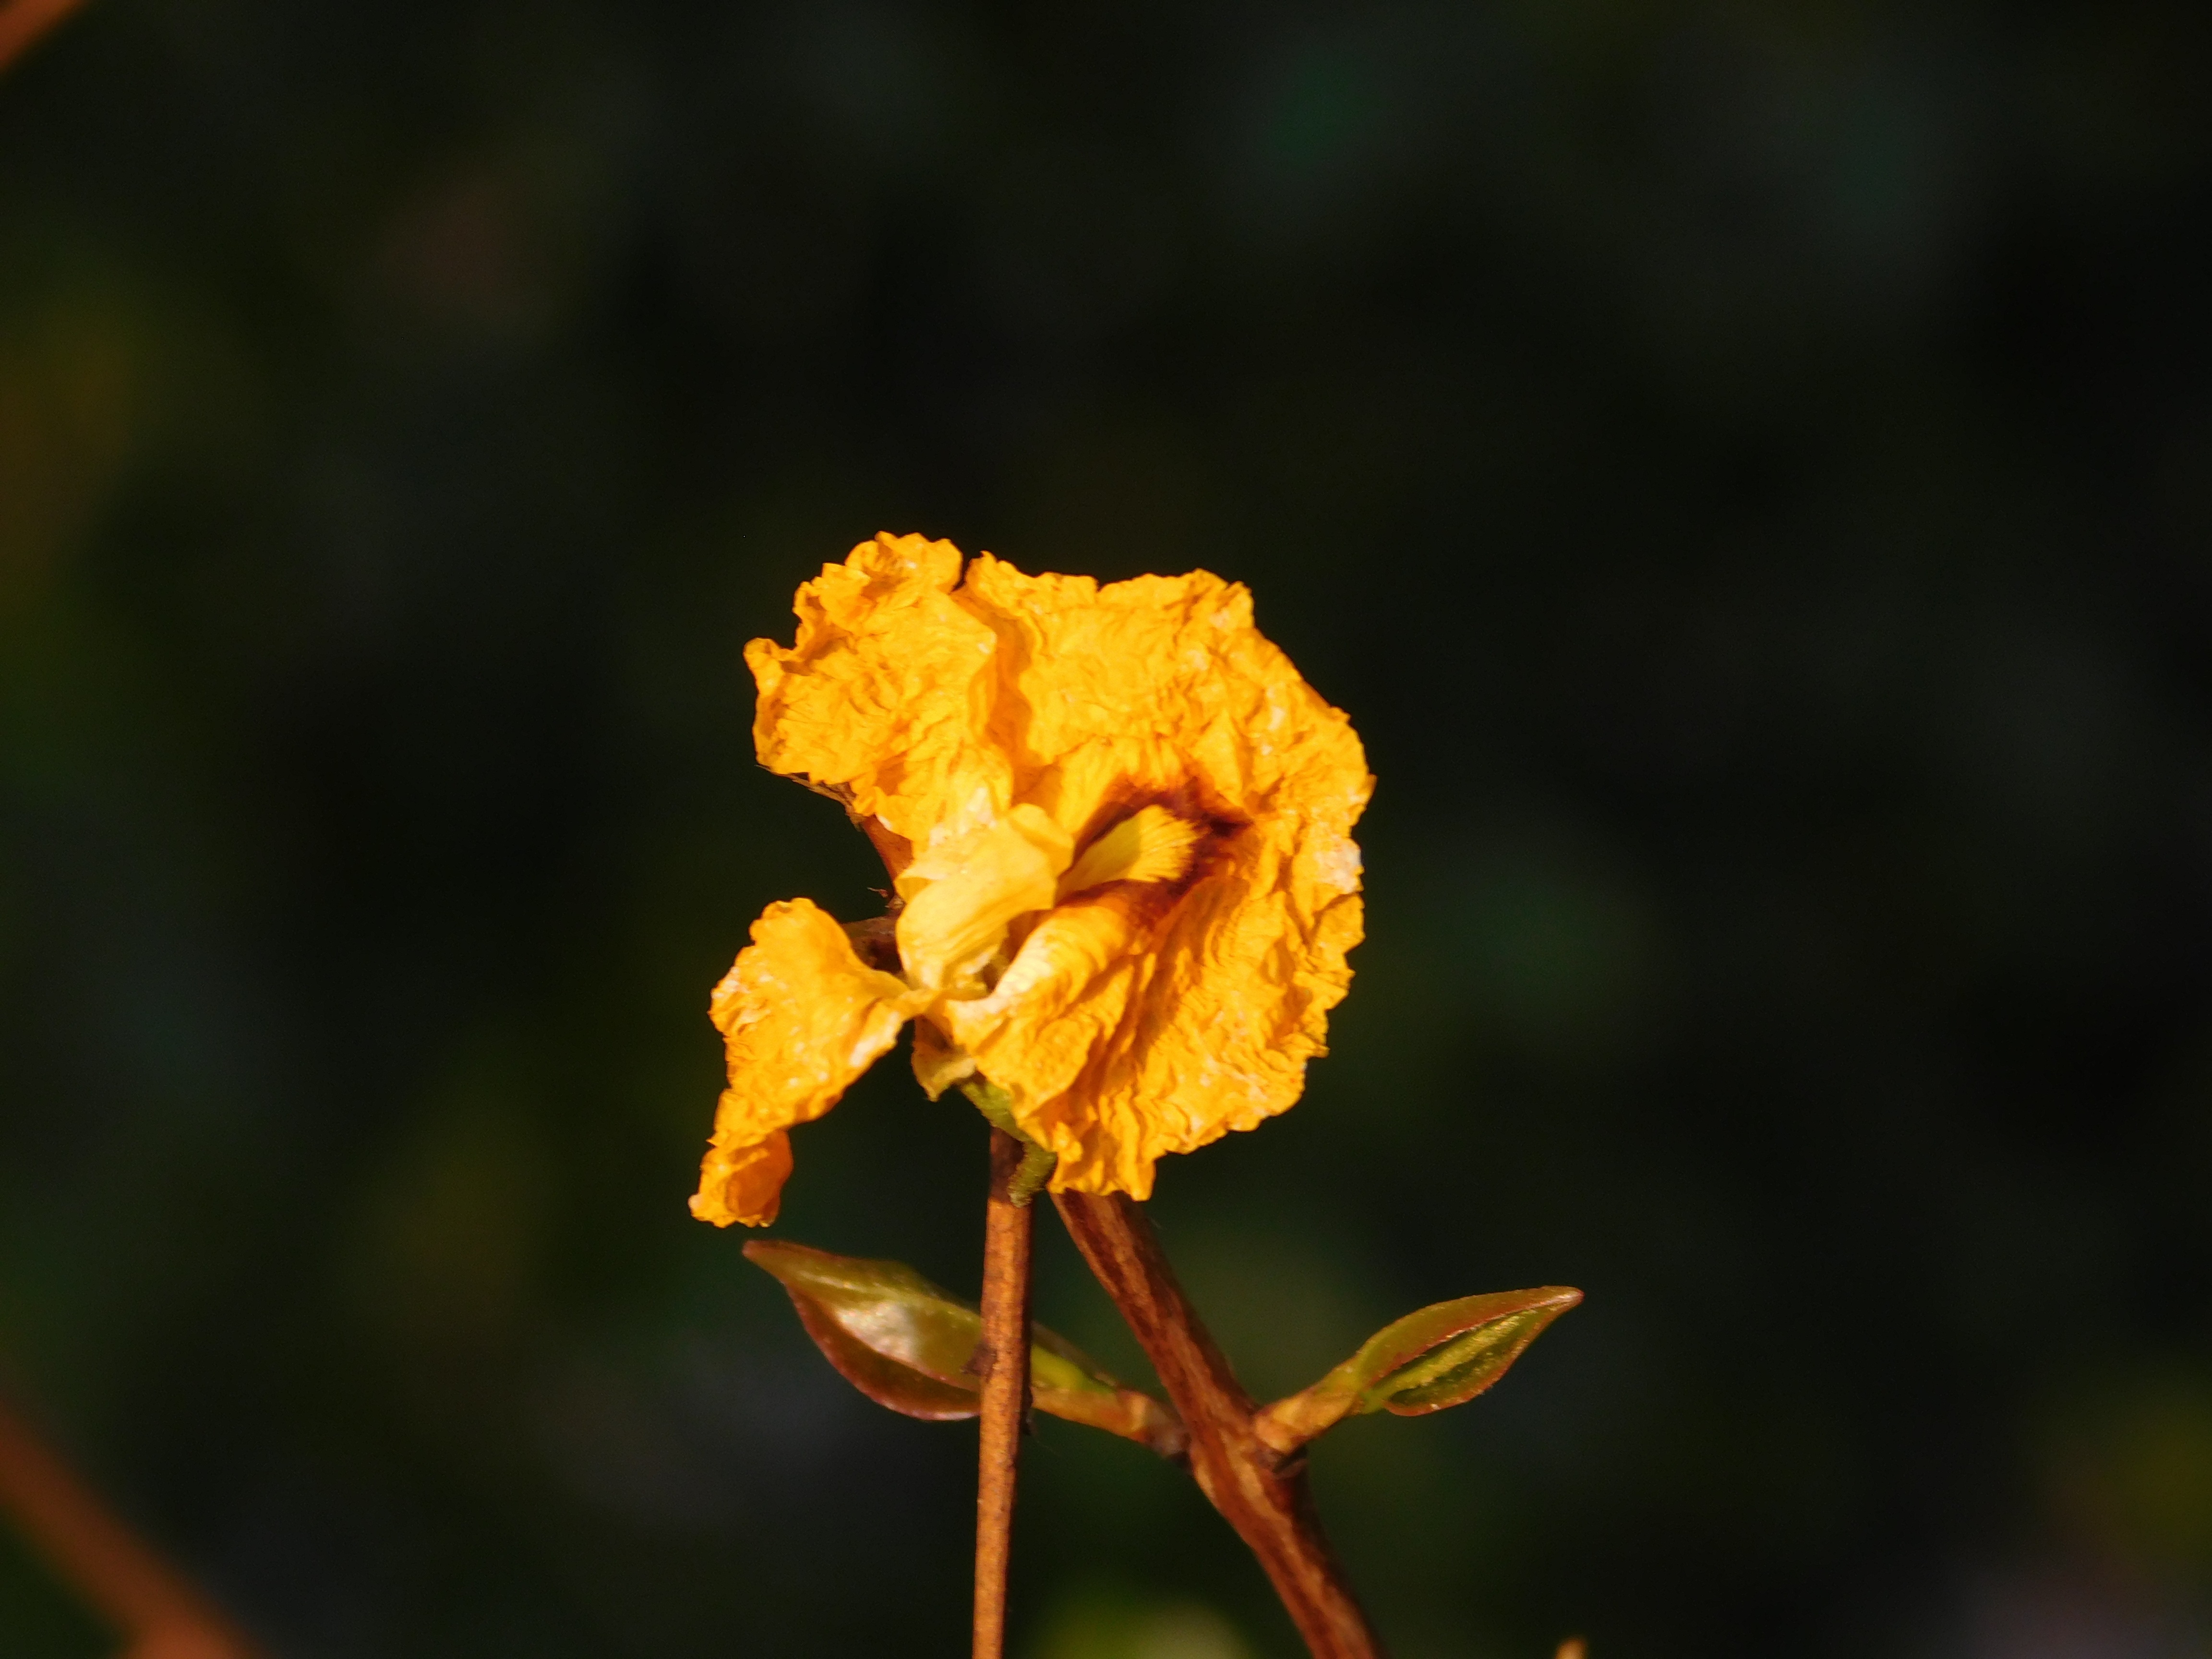
tree, nature, branch, plant, photography, sunlight, leaf, flower, autumn, botany, yellow, flora, maple leaf, close up, macro photography, flowering plant, plant stem, woody plant, land plant